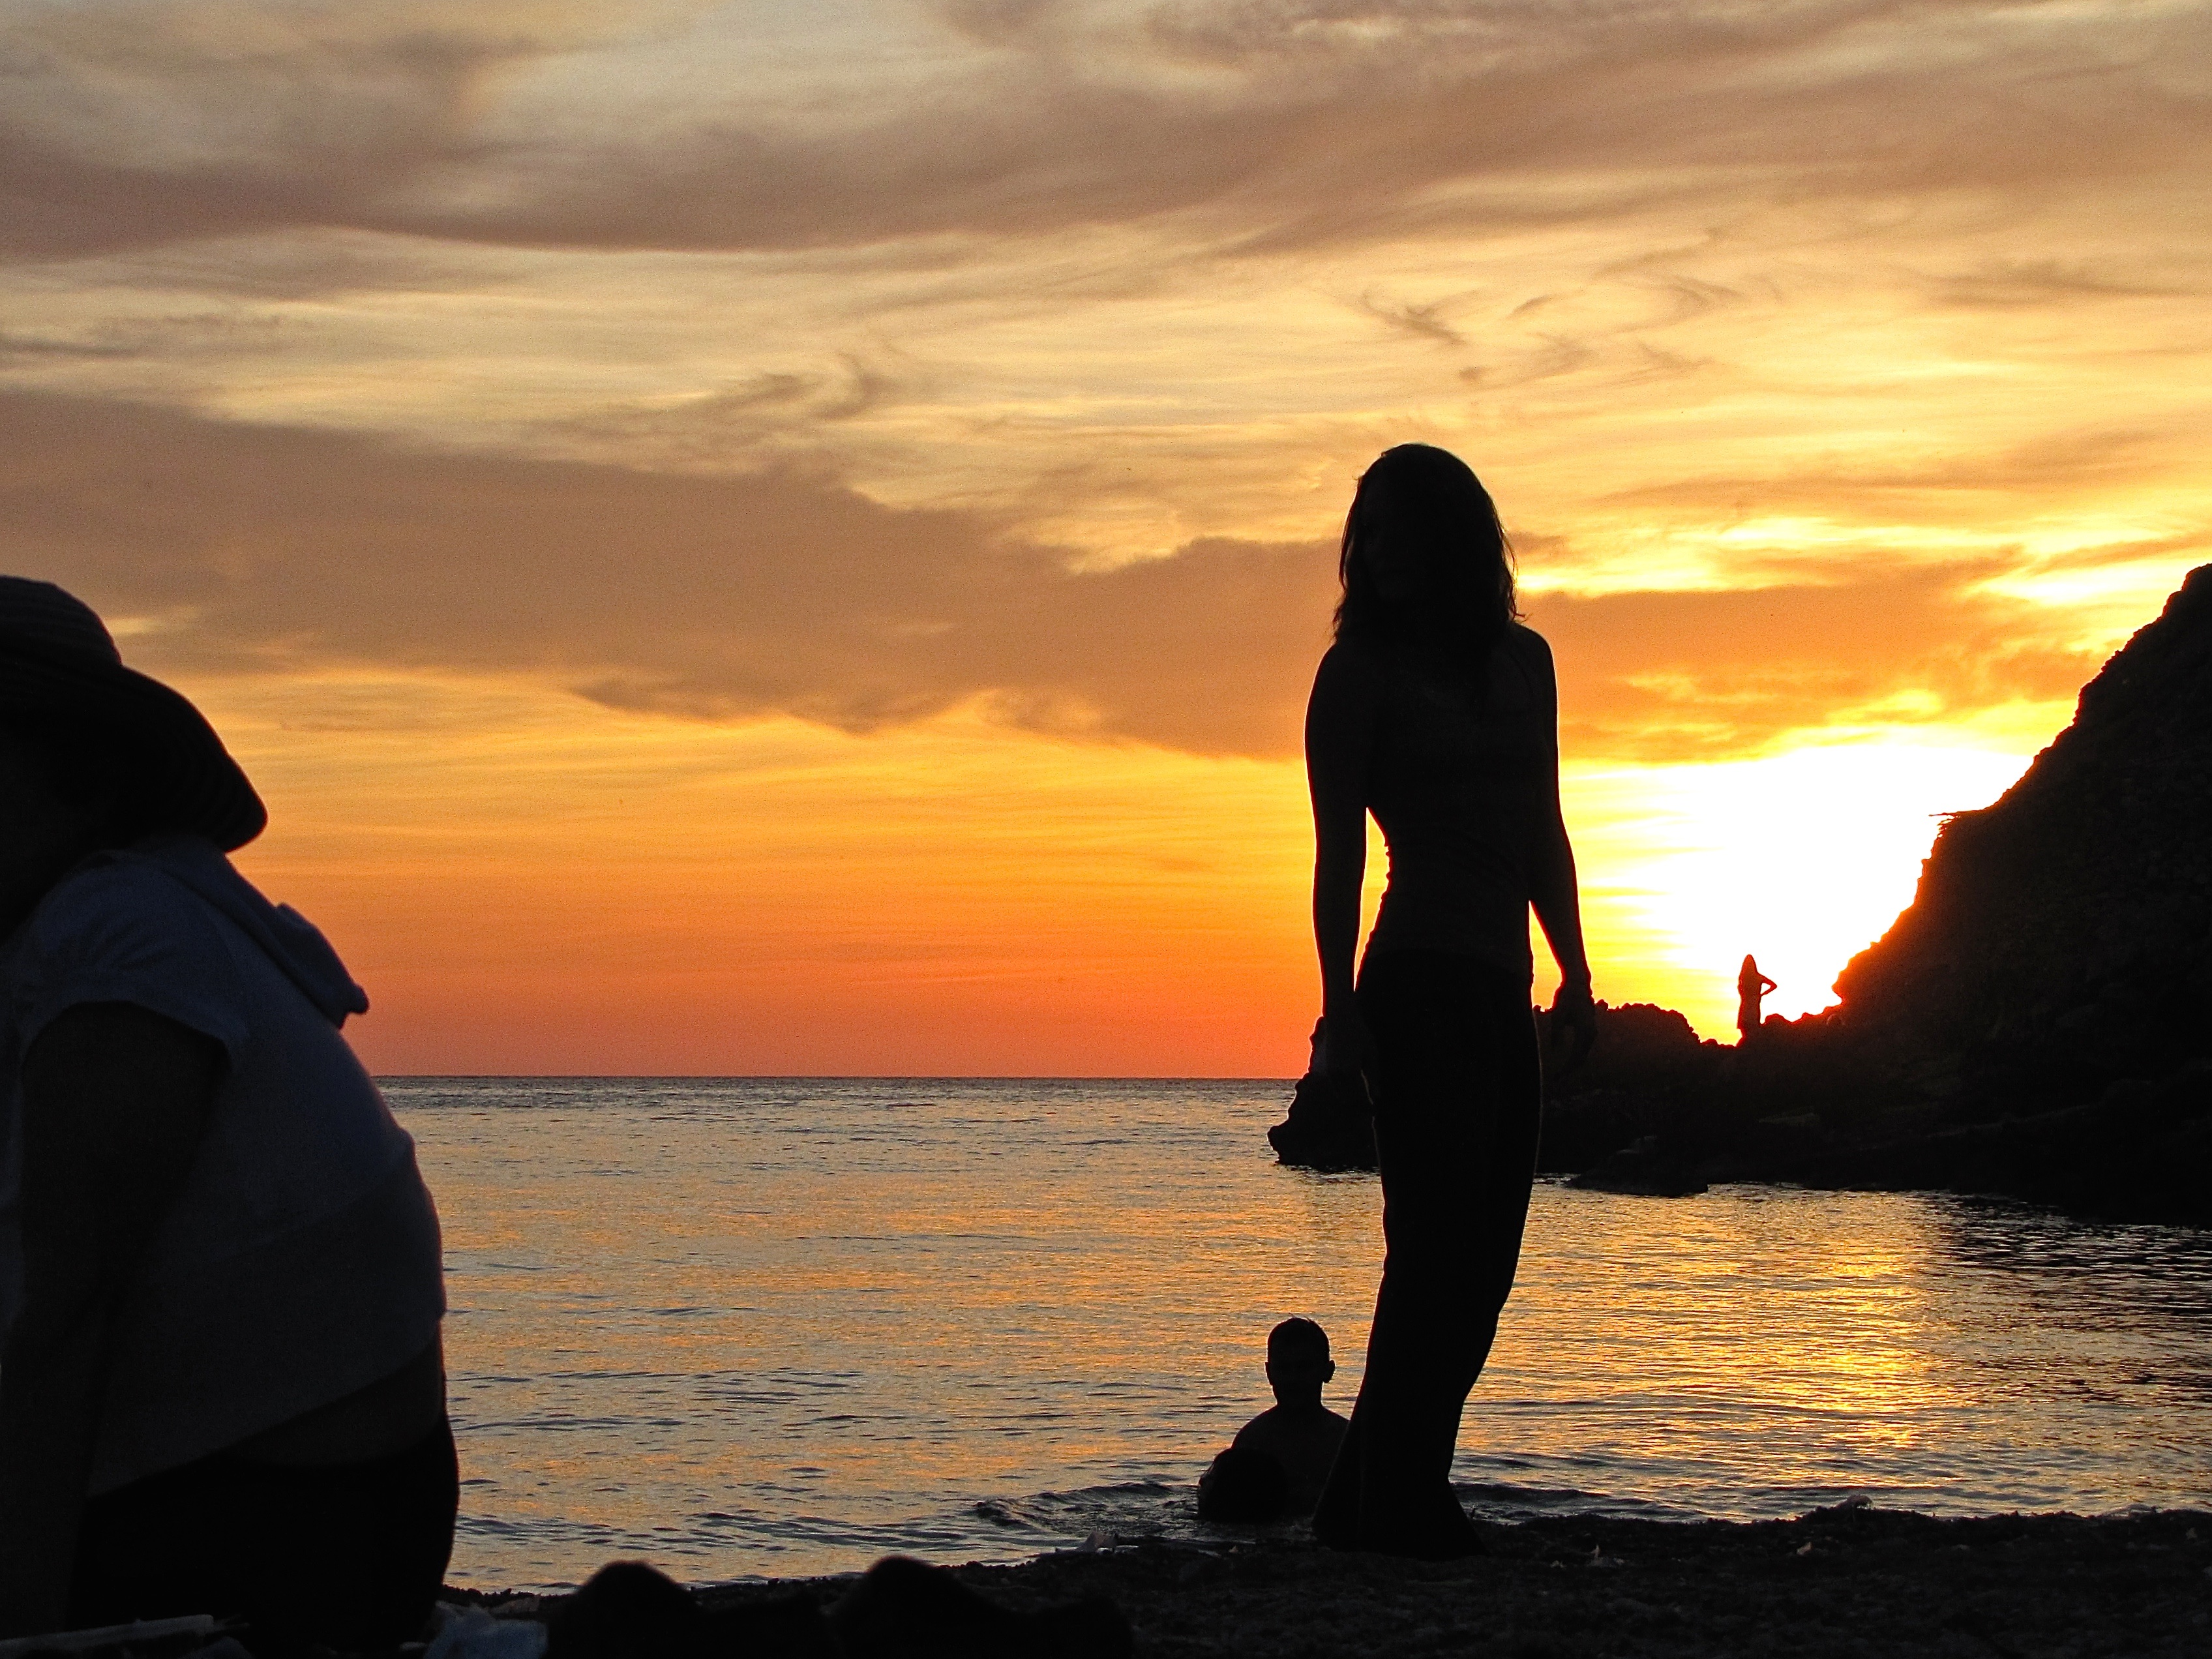
beach, sea, coast, ocean, horizon, silhouette, cloud, sky, sun, sunrise, sunset, sunlight, morning, dawn, dusk, evening, human action